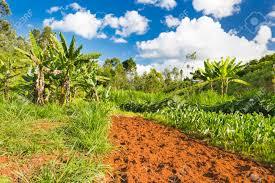
Shamba lenye udongo mwekundu na mimea ya mikorosho, pamoja na miti mingine ya matunda. Anga ni angavu na kuna mawingu machache, inaonyesha mazingira ya kilimo.